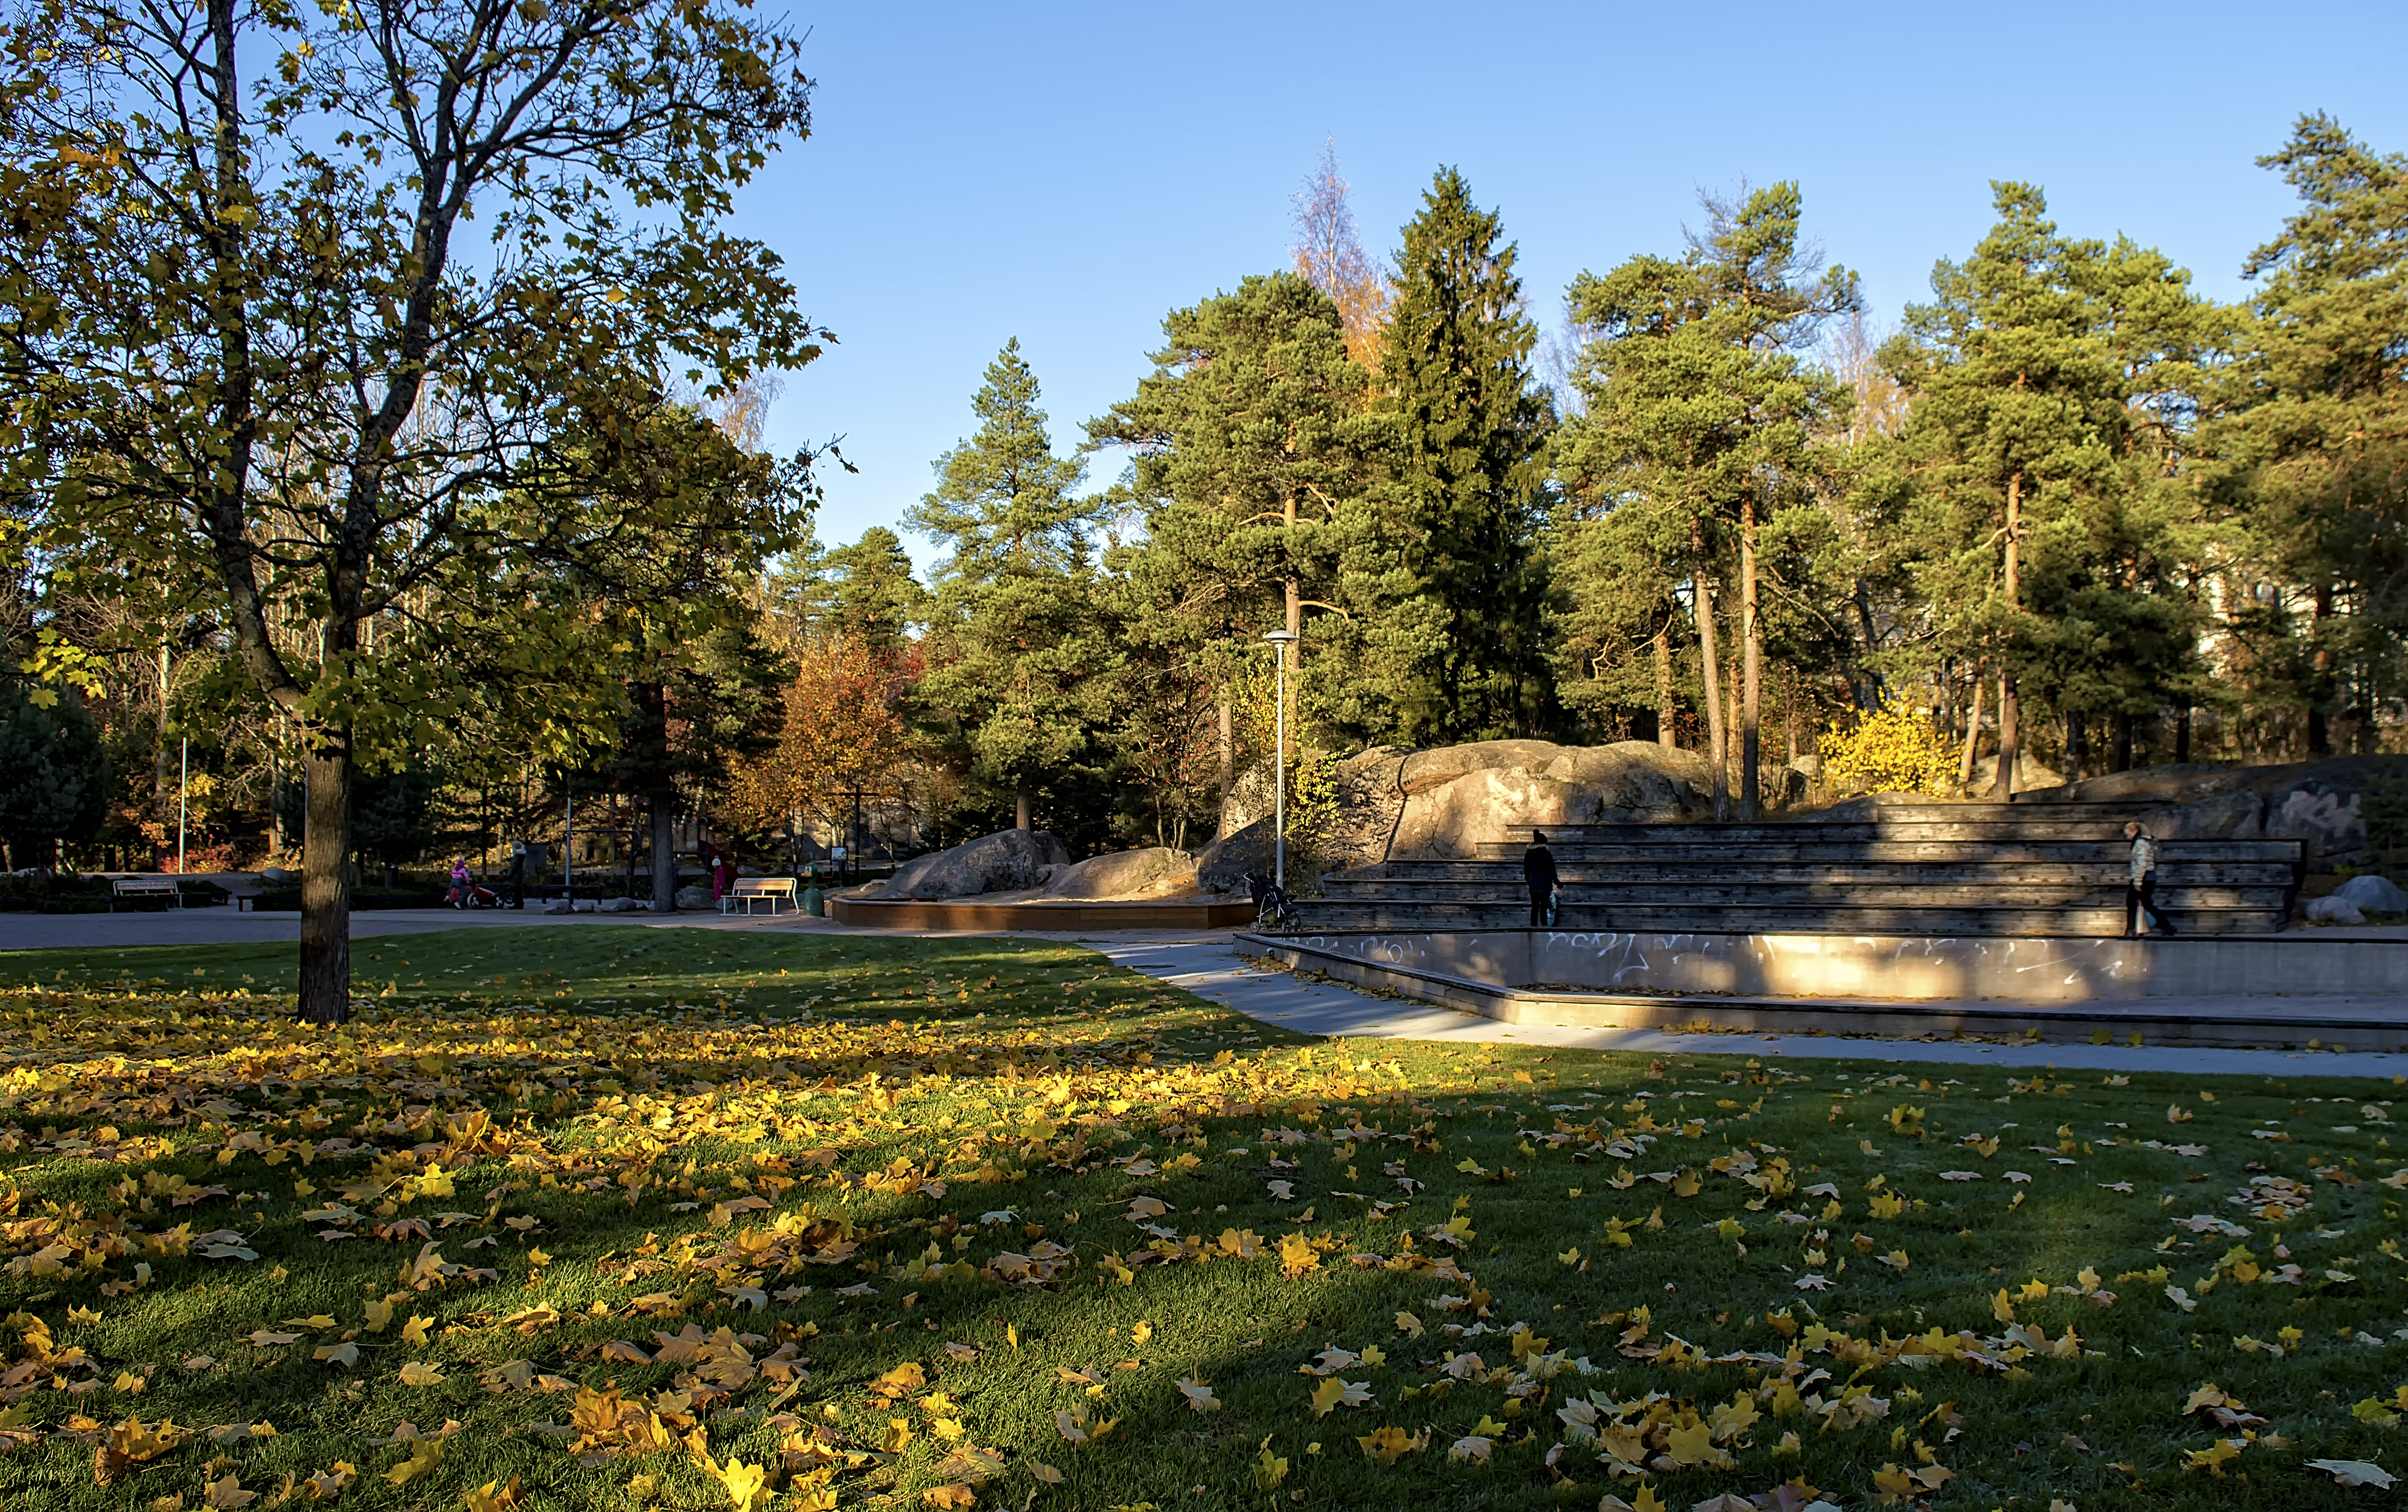
landscape, tree, nature, grass, people, sky, lawn, sunlight, leaf, fall, flower, lake, river, pond, reflection, autumn, park, botany, blue, garden, season, trees, leaves, finland, helsinki, botanical garden, estate, woodland, vuolukivenpuisto, pihlajam ki, woody plant